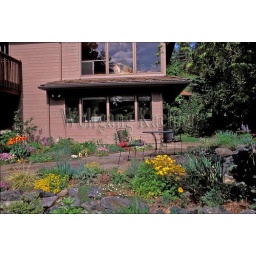
Usa, washington, bellevue, house with rock garden in spring time